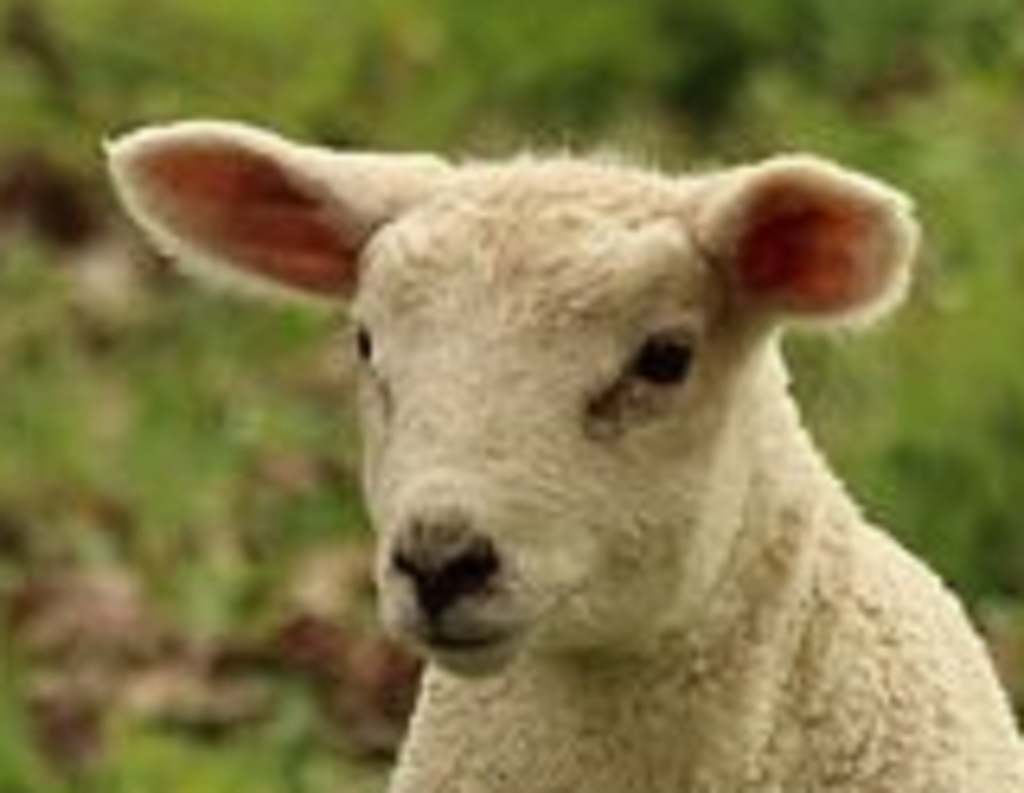
Label: no pain